Winnie Mae

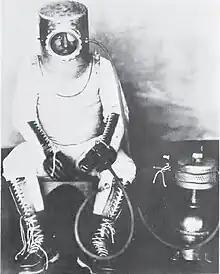
Wiley Post's pressure suit

On July 15th, 1933, Wiley Post departed Floyd Bennett Airfield, New York, in the "Winnie Mae" on what would become the first solo around-the-world flight. At 11:58 A.M. (AKST) on July 20th, 1933, after a 3,000-mile leg from Khabarovsk, Siberia to Nome, Alaska, Post overflew his destination and got lost, crash-landing next to a U.S. Army Signal Corps radio station at Flat, Alaska after 7 hours of searching for an airfield. The aircraft's wheels sank into the soft ground causing the plane to nose over, damaging its propeller, engine cowling, and right landing gear strut. Replacement parts were flown in from Fairbanks, Alaska, and after repairs, the "Winnie Mae" departed Alaska the following day at 7:28 A.M. (AKST). Post completed his record-breaking solo around-the-world flight in 7 days, 18 hours, and 49 minutes, stopping 11 times for fuel. When the "Winnie Mae" landed back in New York on July 22nd, over 50,000 spectators gathered to catch a glimpse of Wiley Post and his now-famous aircraft.